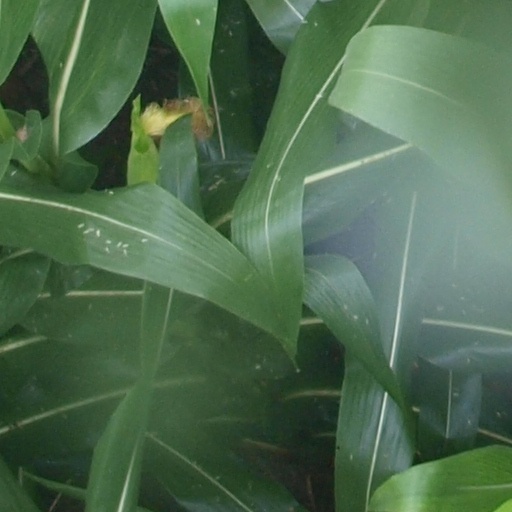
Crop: maize; corn